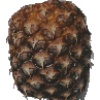
Label: pineapple